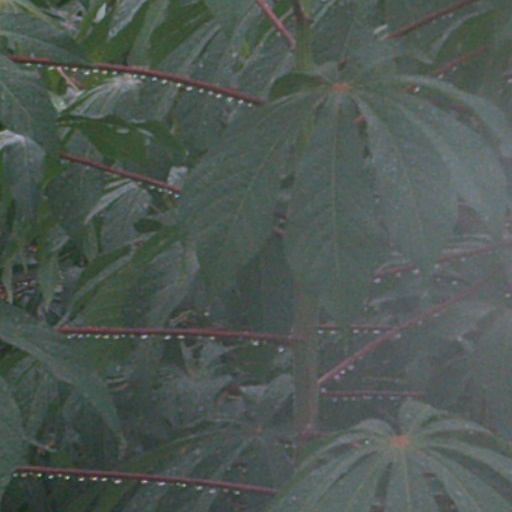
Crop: cassava